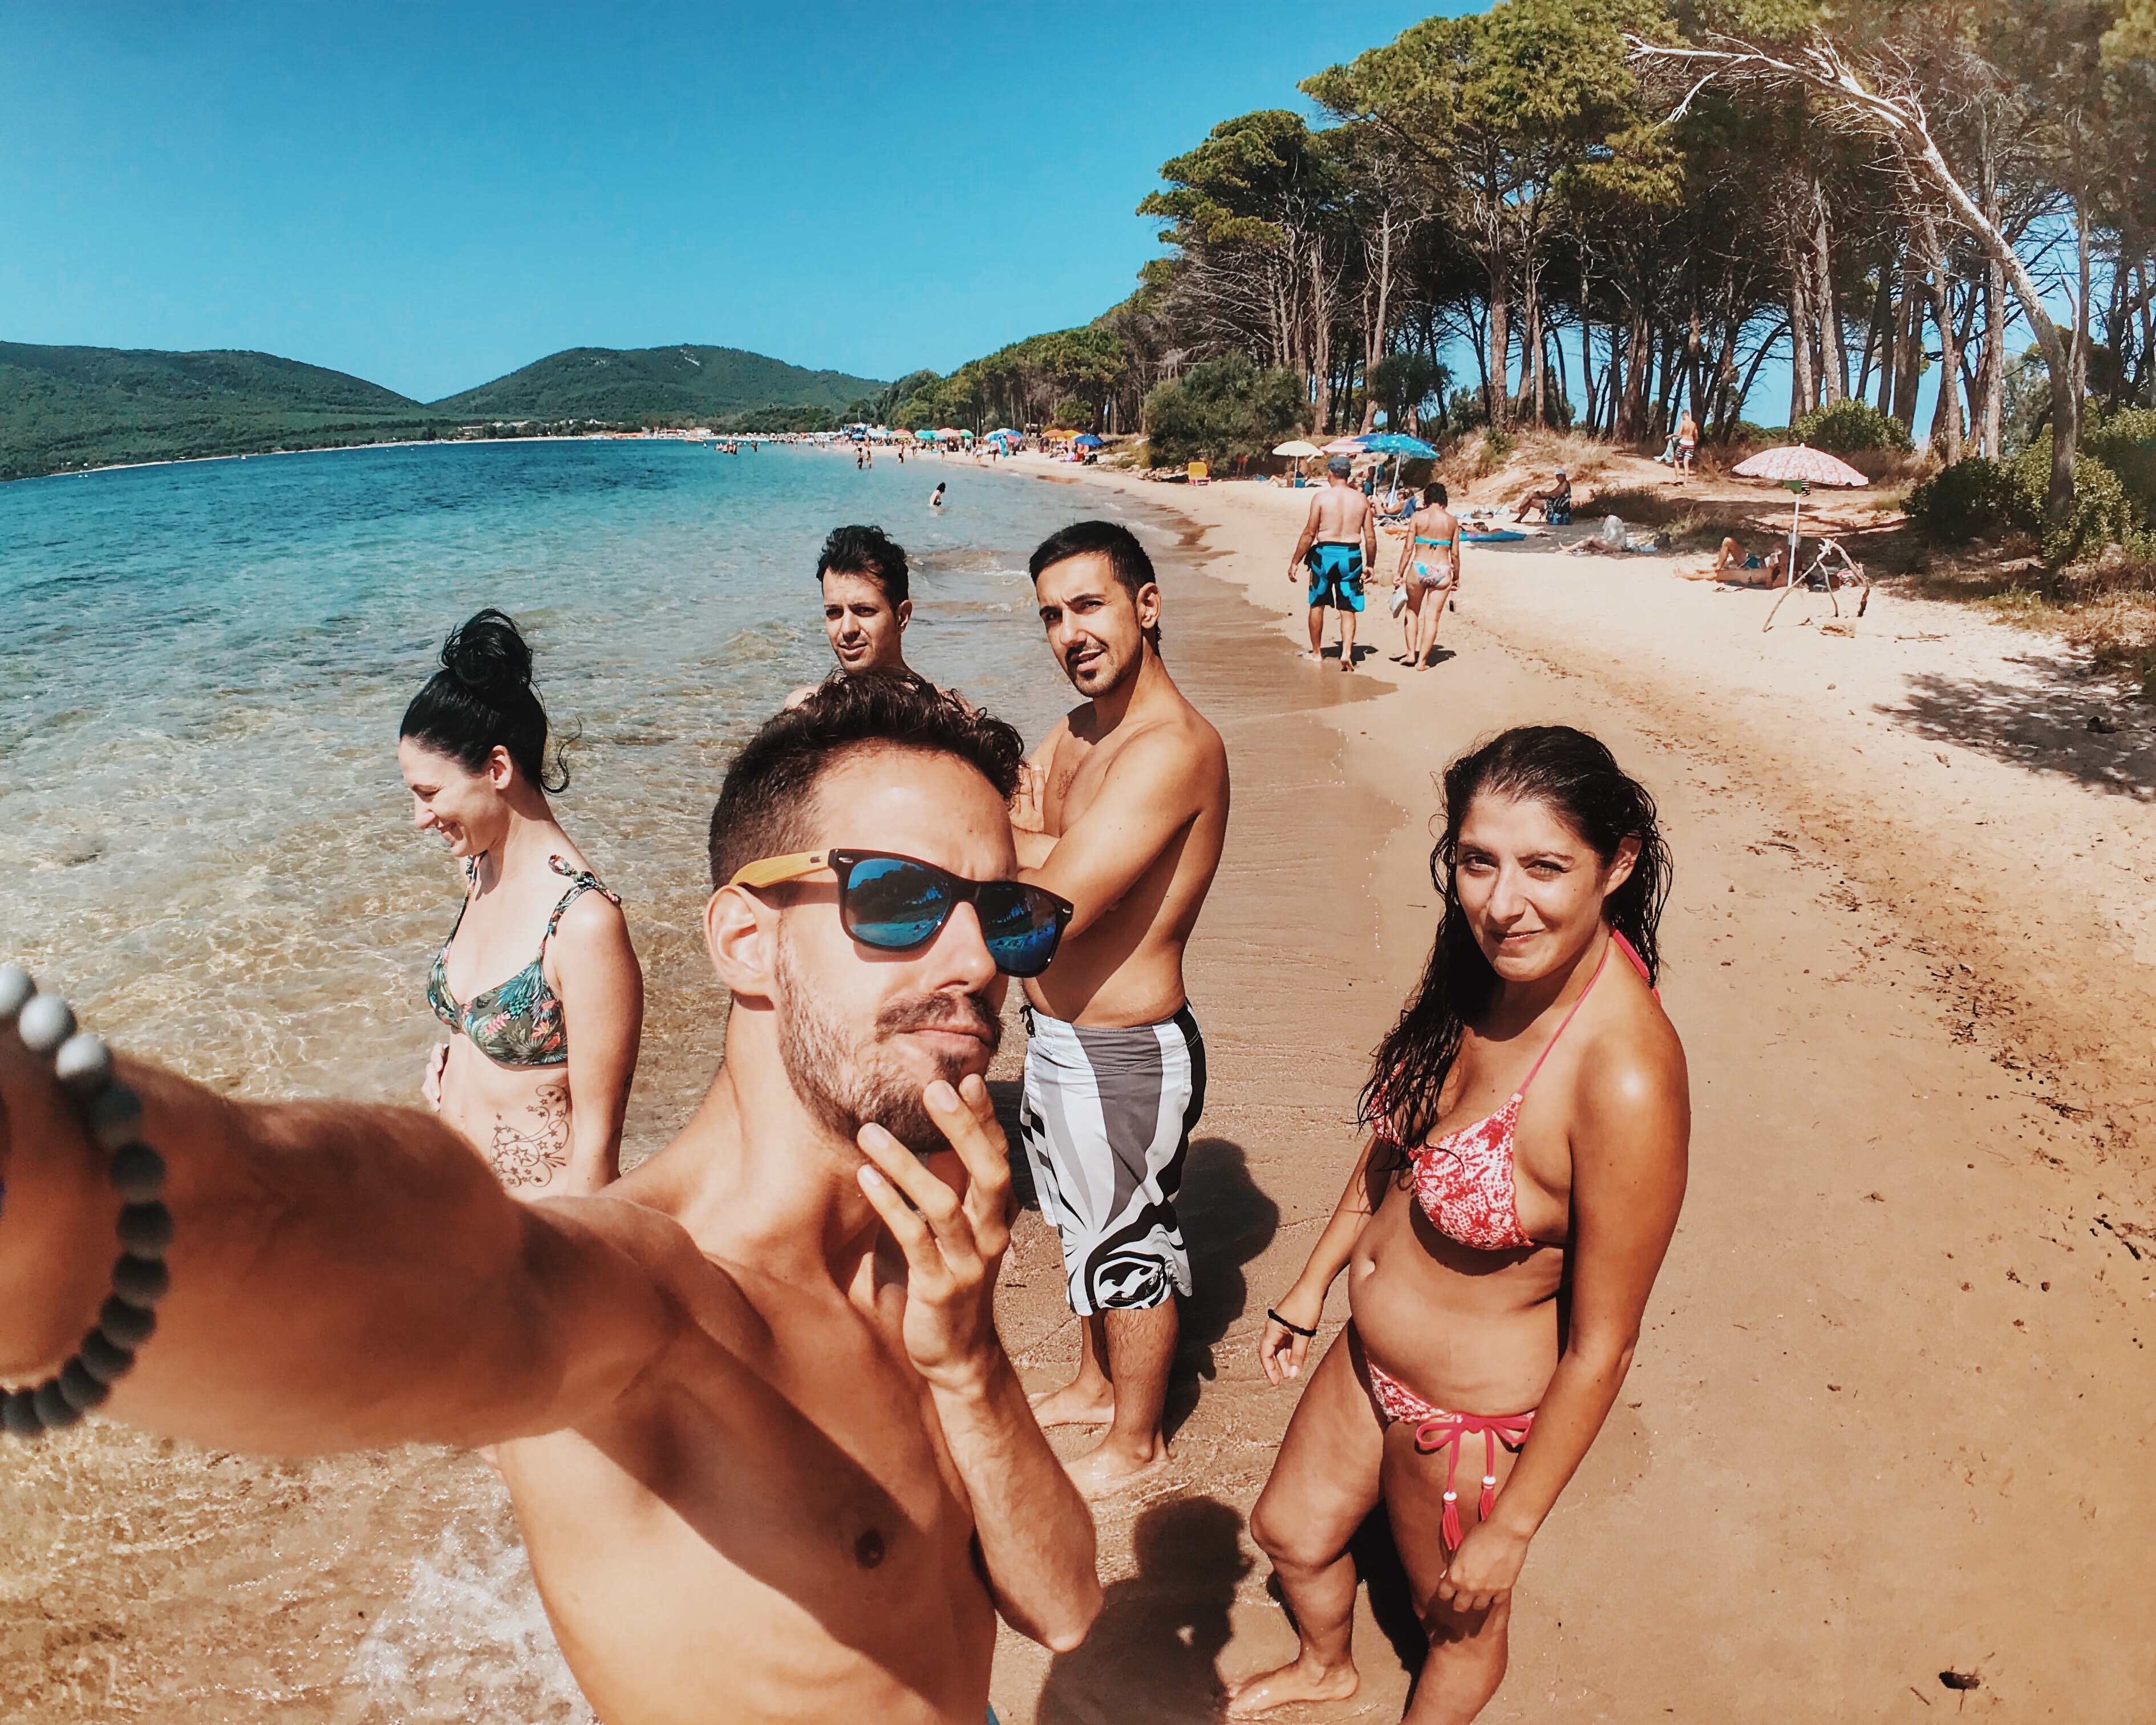
People on beach, vacation, fun, bikini, beach, summer, swimwear, spring break, friendship, leisure, tourism, photography, muscle, tropics, sea, sun tanning, selfie, happy, holiday, travel, Barechested, coast